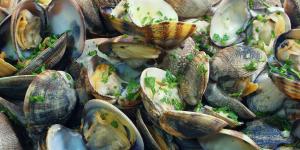
almejas japonicas en jugo de limon